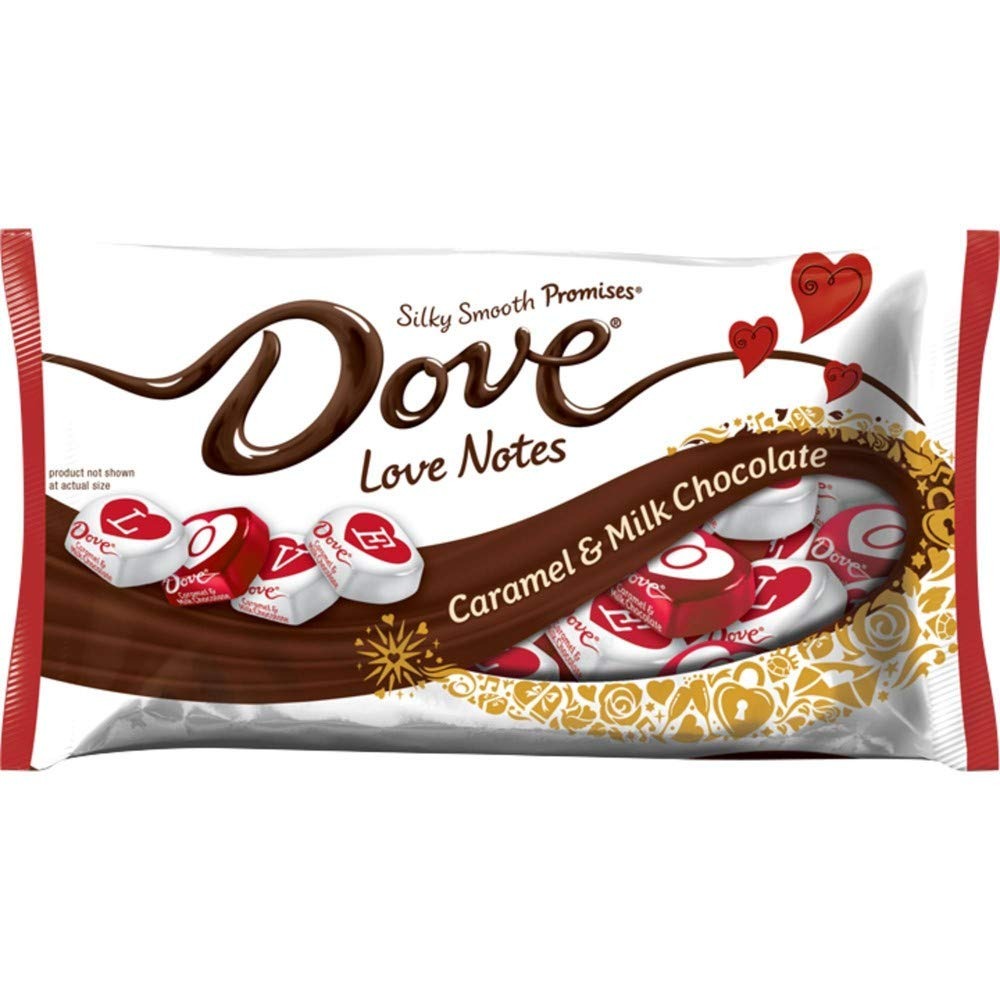
Item Name: DOVE PROMISES Valentine's Love Notes Caramel & Milk Chocolate (Pack of 6)
Product Description: Dove Valentines Day Chocolate
Value: 47.64
Unit: Ounce

Price: 11.64